Samir Nasri

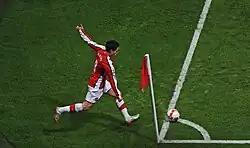
Nasri taking a corner kick for Arsenal

After going nearly two months without scoring a goal, Nasri marked his goal-scoring return in emphatic fashion in the team's 5–0 second leg victory over Porto in the round of 16 of the Champions League knockout stage. The goal, described by English newspaper "The Guardian" columnist David Lacey as "reminiscent of a lost art in British football", showcased Nasri's dribbling, as well as his individuality. Upon receiving the ball on the right wing from midfielder Abou Diaby, Nasri dribbled through and past three Porto players in a small area of space before bringing the ball past wing-back Álvaro Pereira and driving it across the goalkeeper, sending the ball in off the far post. Nasri goal was subsequently compared by the English media to similar goals that occurred in the country. Three weeks later, after appearing as a substitute in the second half, Nasri scored the opening goal against Birmingham City. Birmingham later equalized through a late goal from Kevin Phillips. The draw ended a string of seven consecutive league victories for Arsenal and Wenger admitted that the draw "was a big blow for our chances [of winning the league]". In the team's final seven league matches, Nasri assisted on goals in a 3–2 loss to Wigan Athletic and a 4–0 home win over Fulham. Arsenal ultimately finished the campaign in third place. Nasri concluded his second season at Arsenal appearing in 34 matches, scoring five goals and providing five assists.